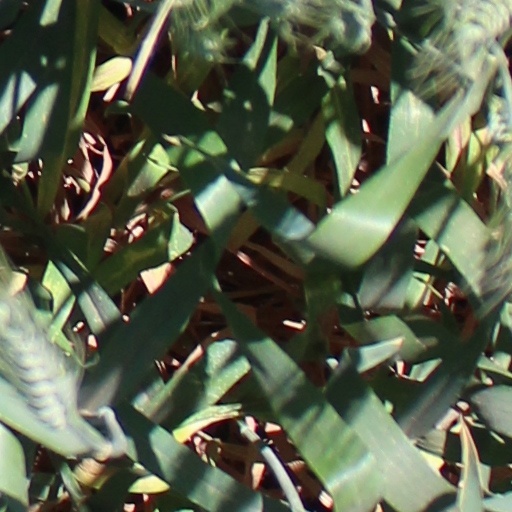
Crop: wheat